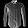
Label: Shirt